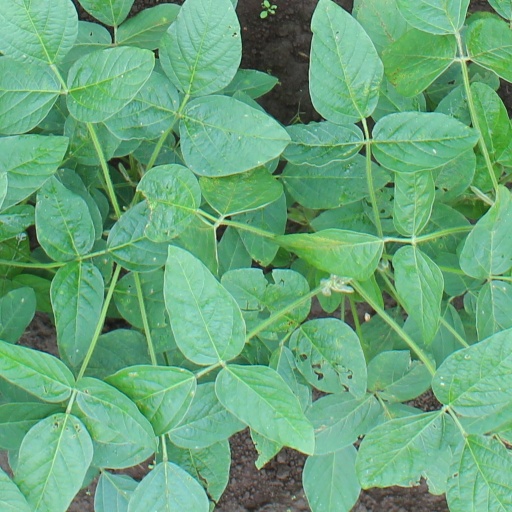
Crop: soybean